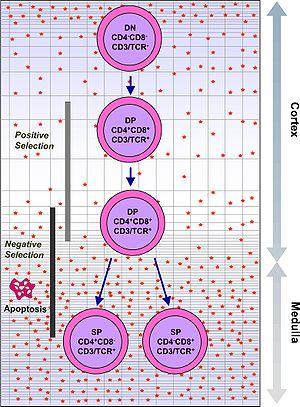
Le thymus est un organe situé dans la partie supérieure du thorax, plaqué à l'arrière de la partie haute du sternum dite manubrium, plus précisément dans ce qu'il est convenu d'appeler le médiastin antéro-supérieur et antéro-moyen. Il supporte la différenciation et la sélection des lymphocytes T et joue donc un rôle dans l'auto-immunité.